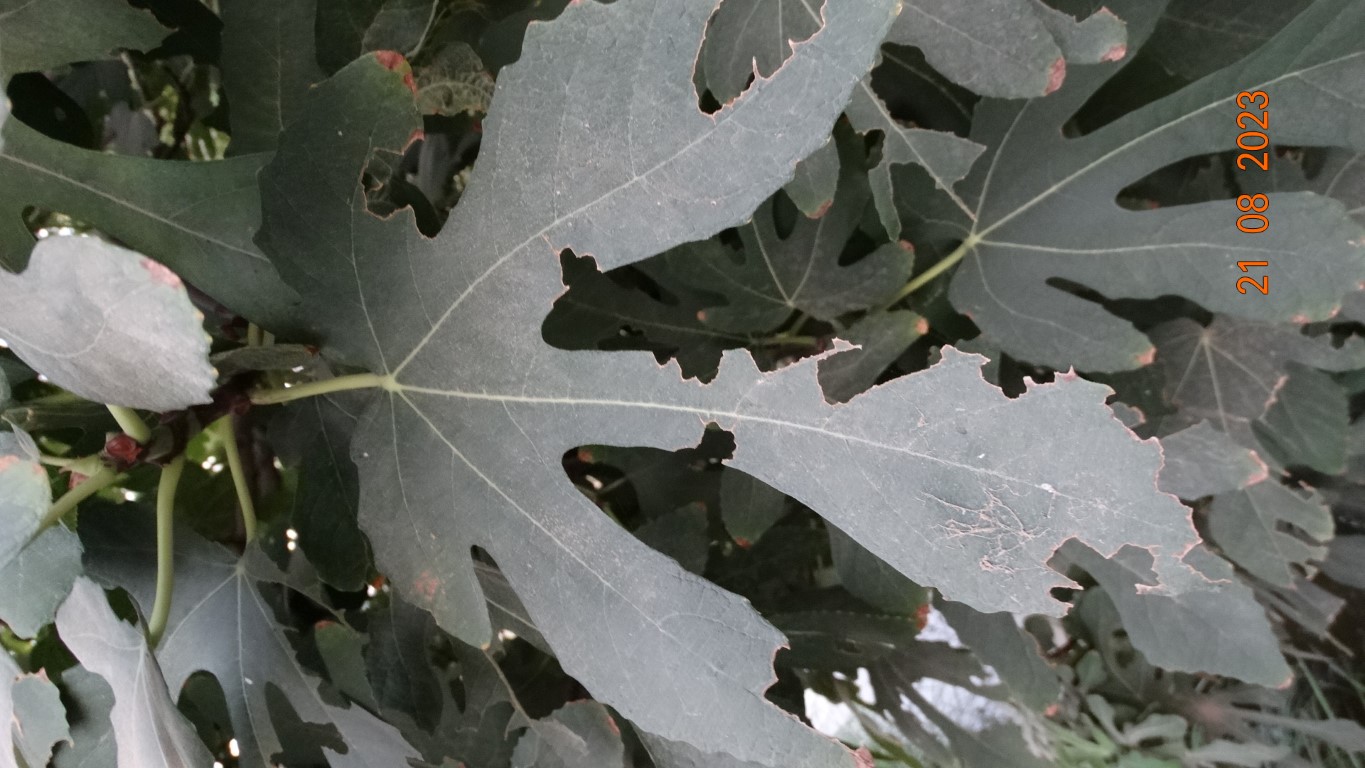
Label: infected